A-series light bulb

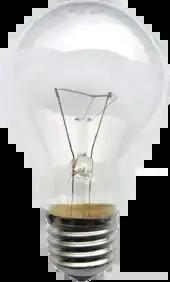
An A-series light bulb

The A-series light bulb is the "classic" glass light bulb shape that has been the most commonly used type for general lighting service (GLS) applications since the early 20th century. It has a pear-like shape and is typically fitted to either an Edison screw or a bayonet cap base. The number that follows the "A" designation indicates the nominal major diameter of the bulb, either in one-eighth inch units in North America or in millimeters in the rest of the world.